Scout Association of Hong Kong

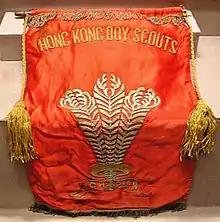
The 3rd issue of Prince of Wales Banner in 1960s

The reorganised branch held a Scout Rally at the Murray Parade Ground on 8 January 1921 at Garden Road, now called Cheung Kong Center. In September 1921, the Reverend George Turner Waldegrave succeeded Bowen, and the Scout Movement was firmly established in Hong Kong, though it was still small at 384 members. In the same year, Hong Kong Scouting expanded to the Wolf Cub Section. Sea Scout training had been started in May 1921 with the assistance of the staff of HMS Tamar. Following its success, Waldegrave started the first Sea Scout Troop which he registered in October 1923. The first Prince of Wales Banner Competition (威爾斯太子錦標賽), named for Edward VIII of the United Kingdom, was held in Happy Valley on 26 May 1923. The banner stayed with the victorious troop for a year and the troop was honoured with the honorary title of Governor's Troop (督憲團).